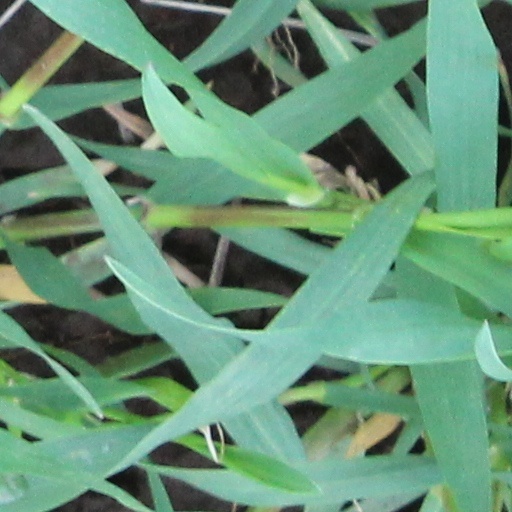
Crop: wheat